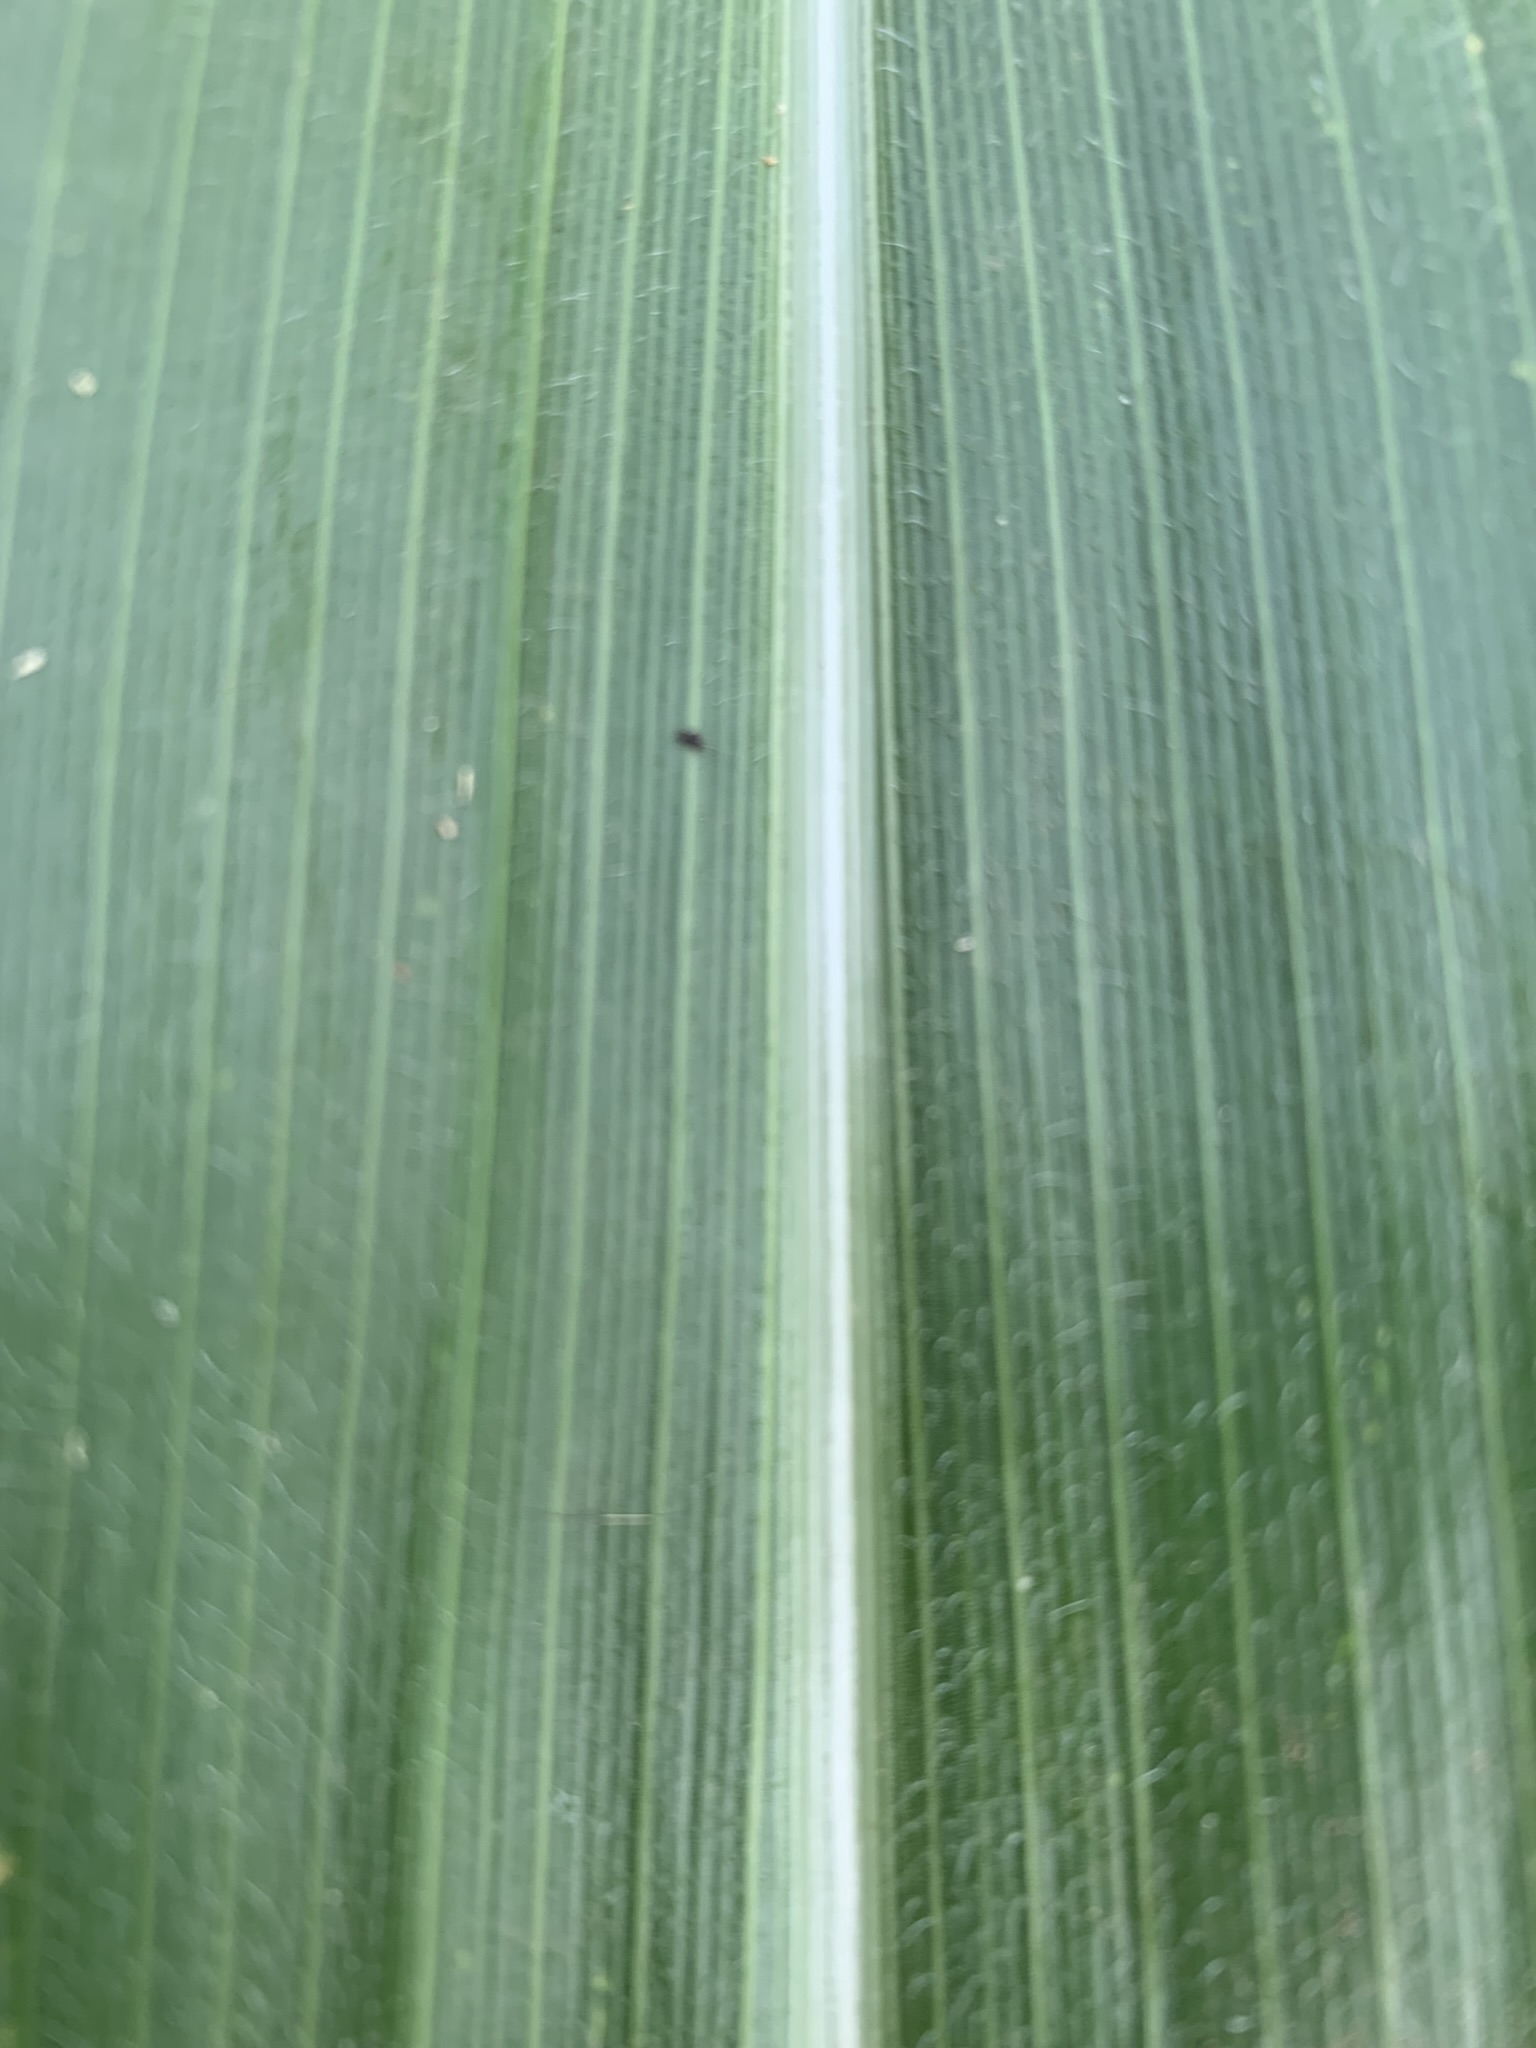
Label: Healthy